Oxford–Bellevue Ferry

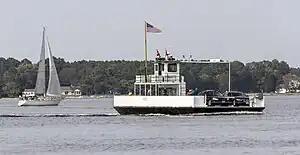
Oxford–Bellevue Ferry

The Oxford–Bellevue Ferry is a ferry service linking Bellevue, Maryland with Oxford, Maryland across the Tred Avon River. The ferry began operations in 1683 and is thought to be the oldest privately owned ferry service in the United States.